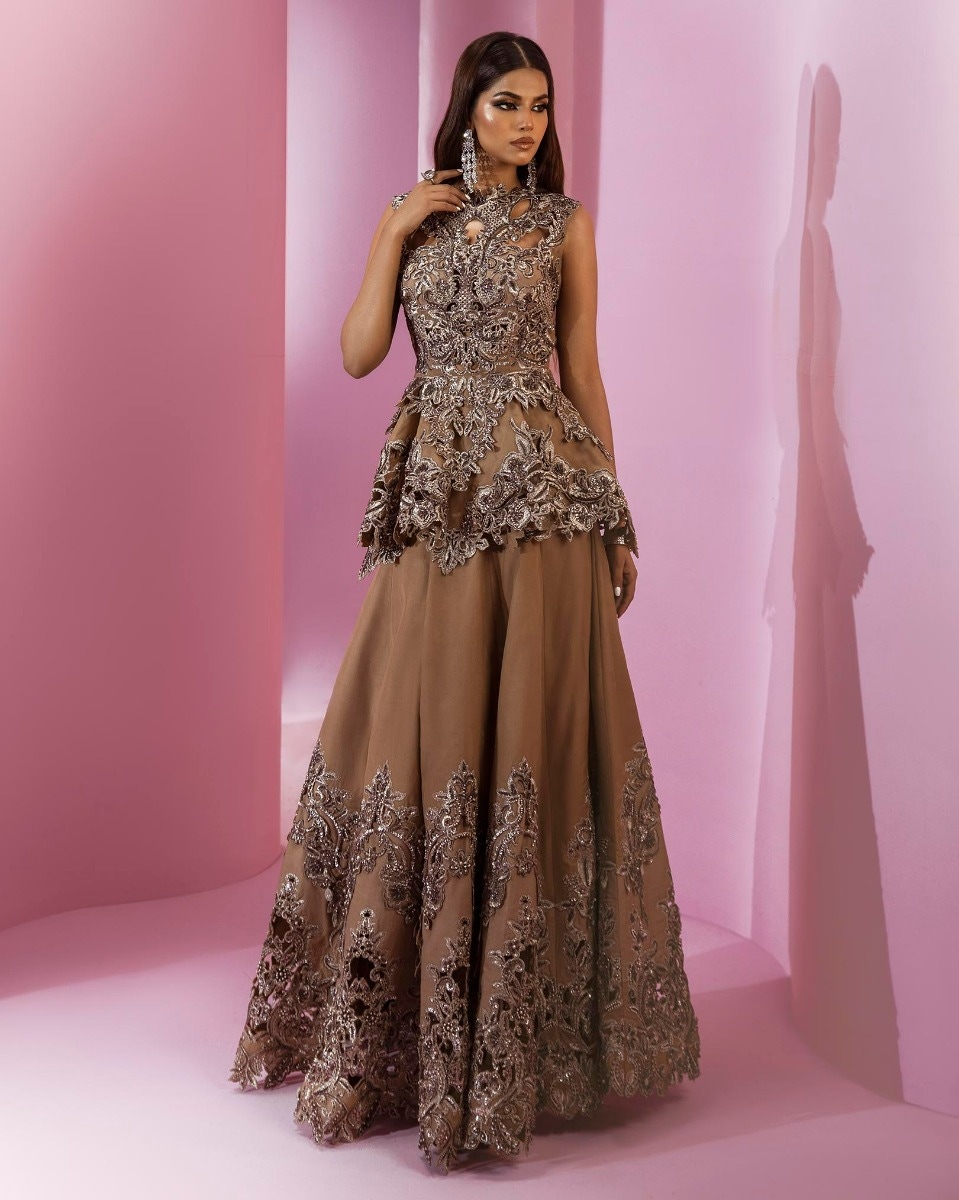
mocha embroidered lace gown